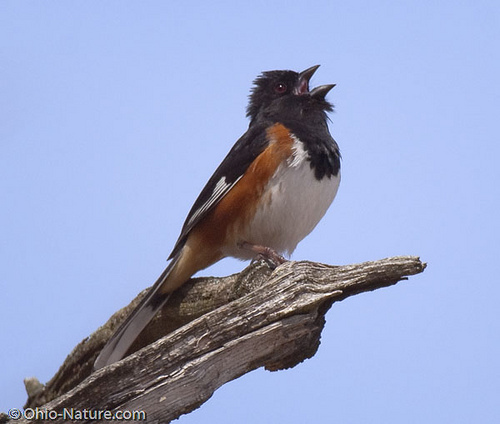
this bird has a white belly, with a black hear from the crown to the breast, and an orange color along the flank.
a bird with a black head as well as brown and white on it's belly
this bird hsa a black head, face, throat and coverts, a white breast and belly, red on its side and vent, and black and white rectrices
this bird has a white belly, a brown side and a black head and breast.
this colorful bird has a black head & throat, a white belly, and an orange colored side & undertail coverts.
this bird has wings that are black and has a white and orange belly
this is a small bird with a black crest and breast, white belly and an orange stripe down the side.
this particular bird has a belly that is white with orange sides and a black throatthe bird has a fluffy black crown and a small black bill.
this bird is white, brown and black in color, and has a curved and black beak.
Species: Eastern Towhee